Becky Bayless

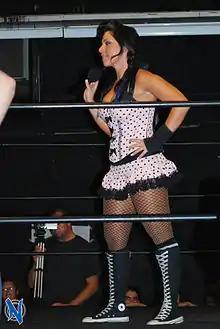
Becky Bayless in mid-2010

Rebecca Treston (born February 3, 1982) better known by her ring name Rebecca "Becky" Bayless, is an American professional wrestler, currently working for independent promotions such as Women's Extreme Wrestling, Wrestling Superstars Unleashed, Wrestlicious, and Women Superstars Uncensored. In the past she has worked for a number of major independent promotions, primarily Ring of Honor (ROH), Full Impact Pro, and Shimmer Women Athletes. She is also known for working for Total Nonstop Action Wrestling (TNA) under the ring name Cookie and for ROH and Shimmer as a backstage/in-ring interviewer.